Ferguson TE20

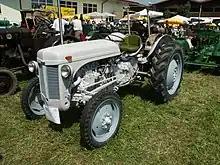
1955 Ferguson TEF

The Ferguson TE20 is an agricultural tractor designed by Harry Ferguson. By far his most successful design, it was manufactured from 1946 until 1956, and was commonly known as the "Little Grey Fergie". It marked a major advance in tractor design, distinguished by light weight, small size, manoeuvrability and versatility. The TE20 popularised Harry Ferguson's invention of the hydraulic three-point hitch system around the world, and the system quickly became an international standard for tractors of all makes and sizes that has remained to this day. The tractor played a large part in introducing widespread mechanised agriculture. In many parts of the world the TE20 was the first tractor to be affordable to the average farmer and was small and light enough to replace the draft horse and manual labour. Many TE20s remain in regular use in farming and other work and the model is also a popular collector's item for enthusiasts today.